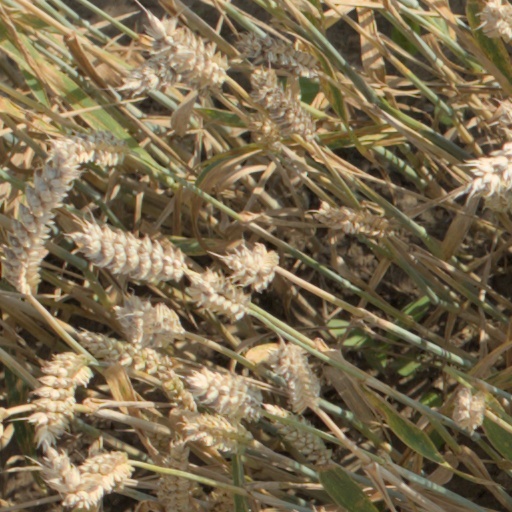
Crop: wheat